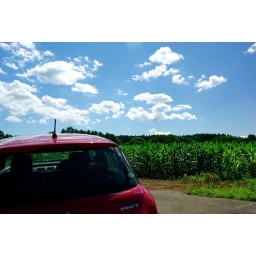
I miss the blue sky in Hokkaido. Too humid in Tokyo these days.